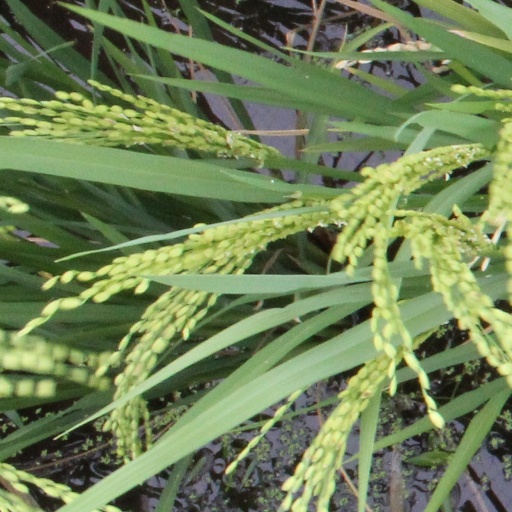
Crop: rice